Satchari National Park

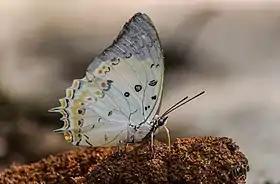
Jewelled nawab in the park

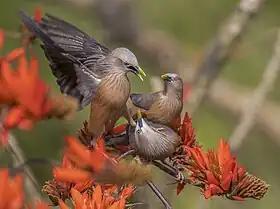
Chestnut-tailed starlings in the park

Satchari National Park is a national park in Habiganj District, Bangladesh. After the 1974 Wild Life Preservation Act, in 2005 Satchari National Park was built on of land. Literally 'Satchari' in Bengali means 'Seven Streams'. There are seven streams flowing in this jungle, and the name 'Satchari' came from there.